Megiddo church (Israel)

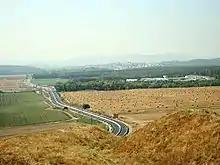
Megiddo prison from the top of Tel Megiddo. The church is located on the prison grounds.

Megiddo church is an archaeological site near Tel Megiddo, Palestine that preserves the foundations of one of the oldest Christian church buildings ever discovered by archaeologists. The ruins contain one of the oldest inscriptions referring to the divinity of Jesus.